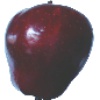
Label: Apple Red Delicious 1